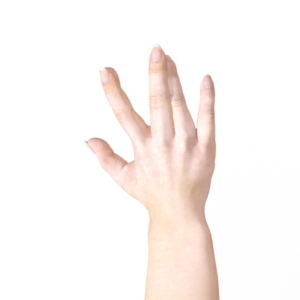
Label: paper